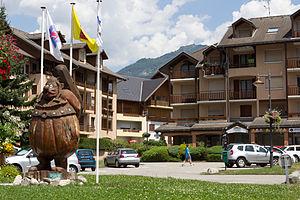
La Chambre est une commune française située dans le département de la Savoie, en région Auvergne-Rhône-Alpes.